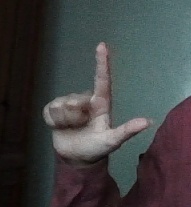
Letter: laam